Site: brandenburg
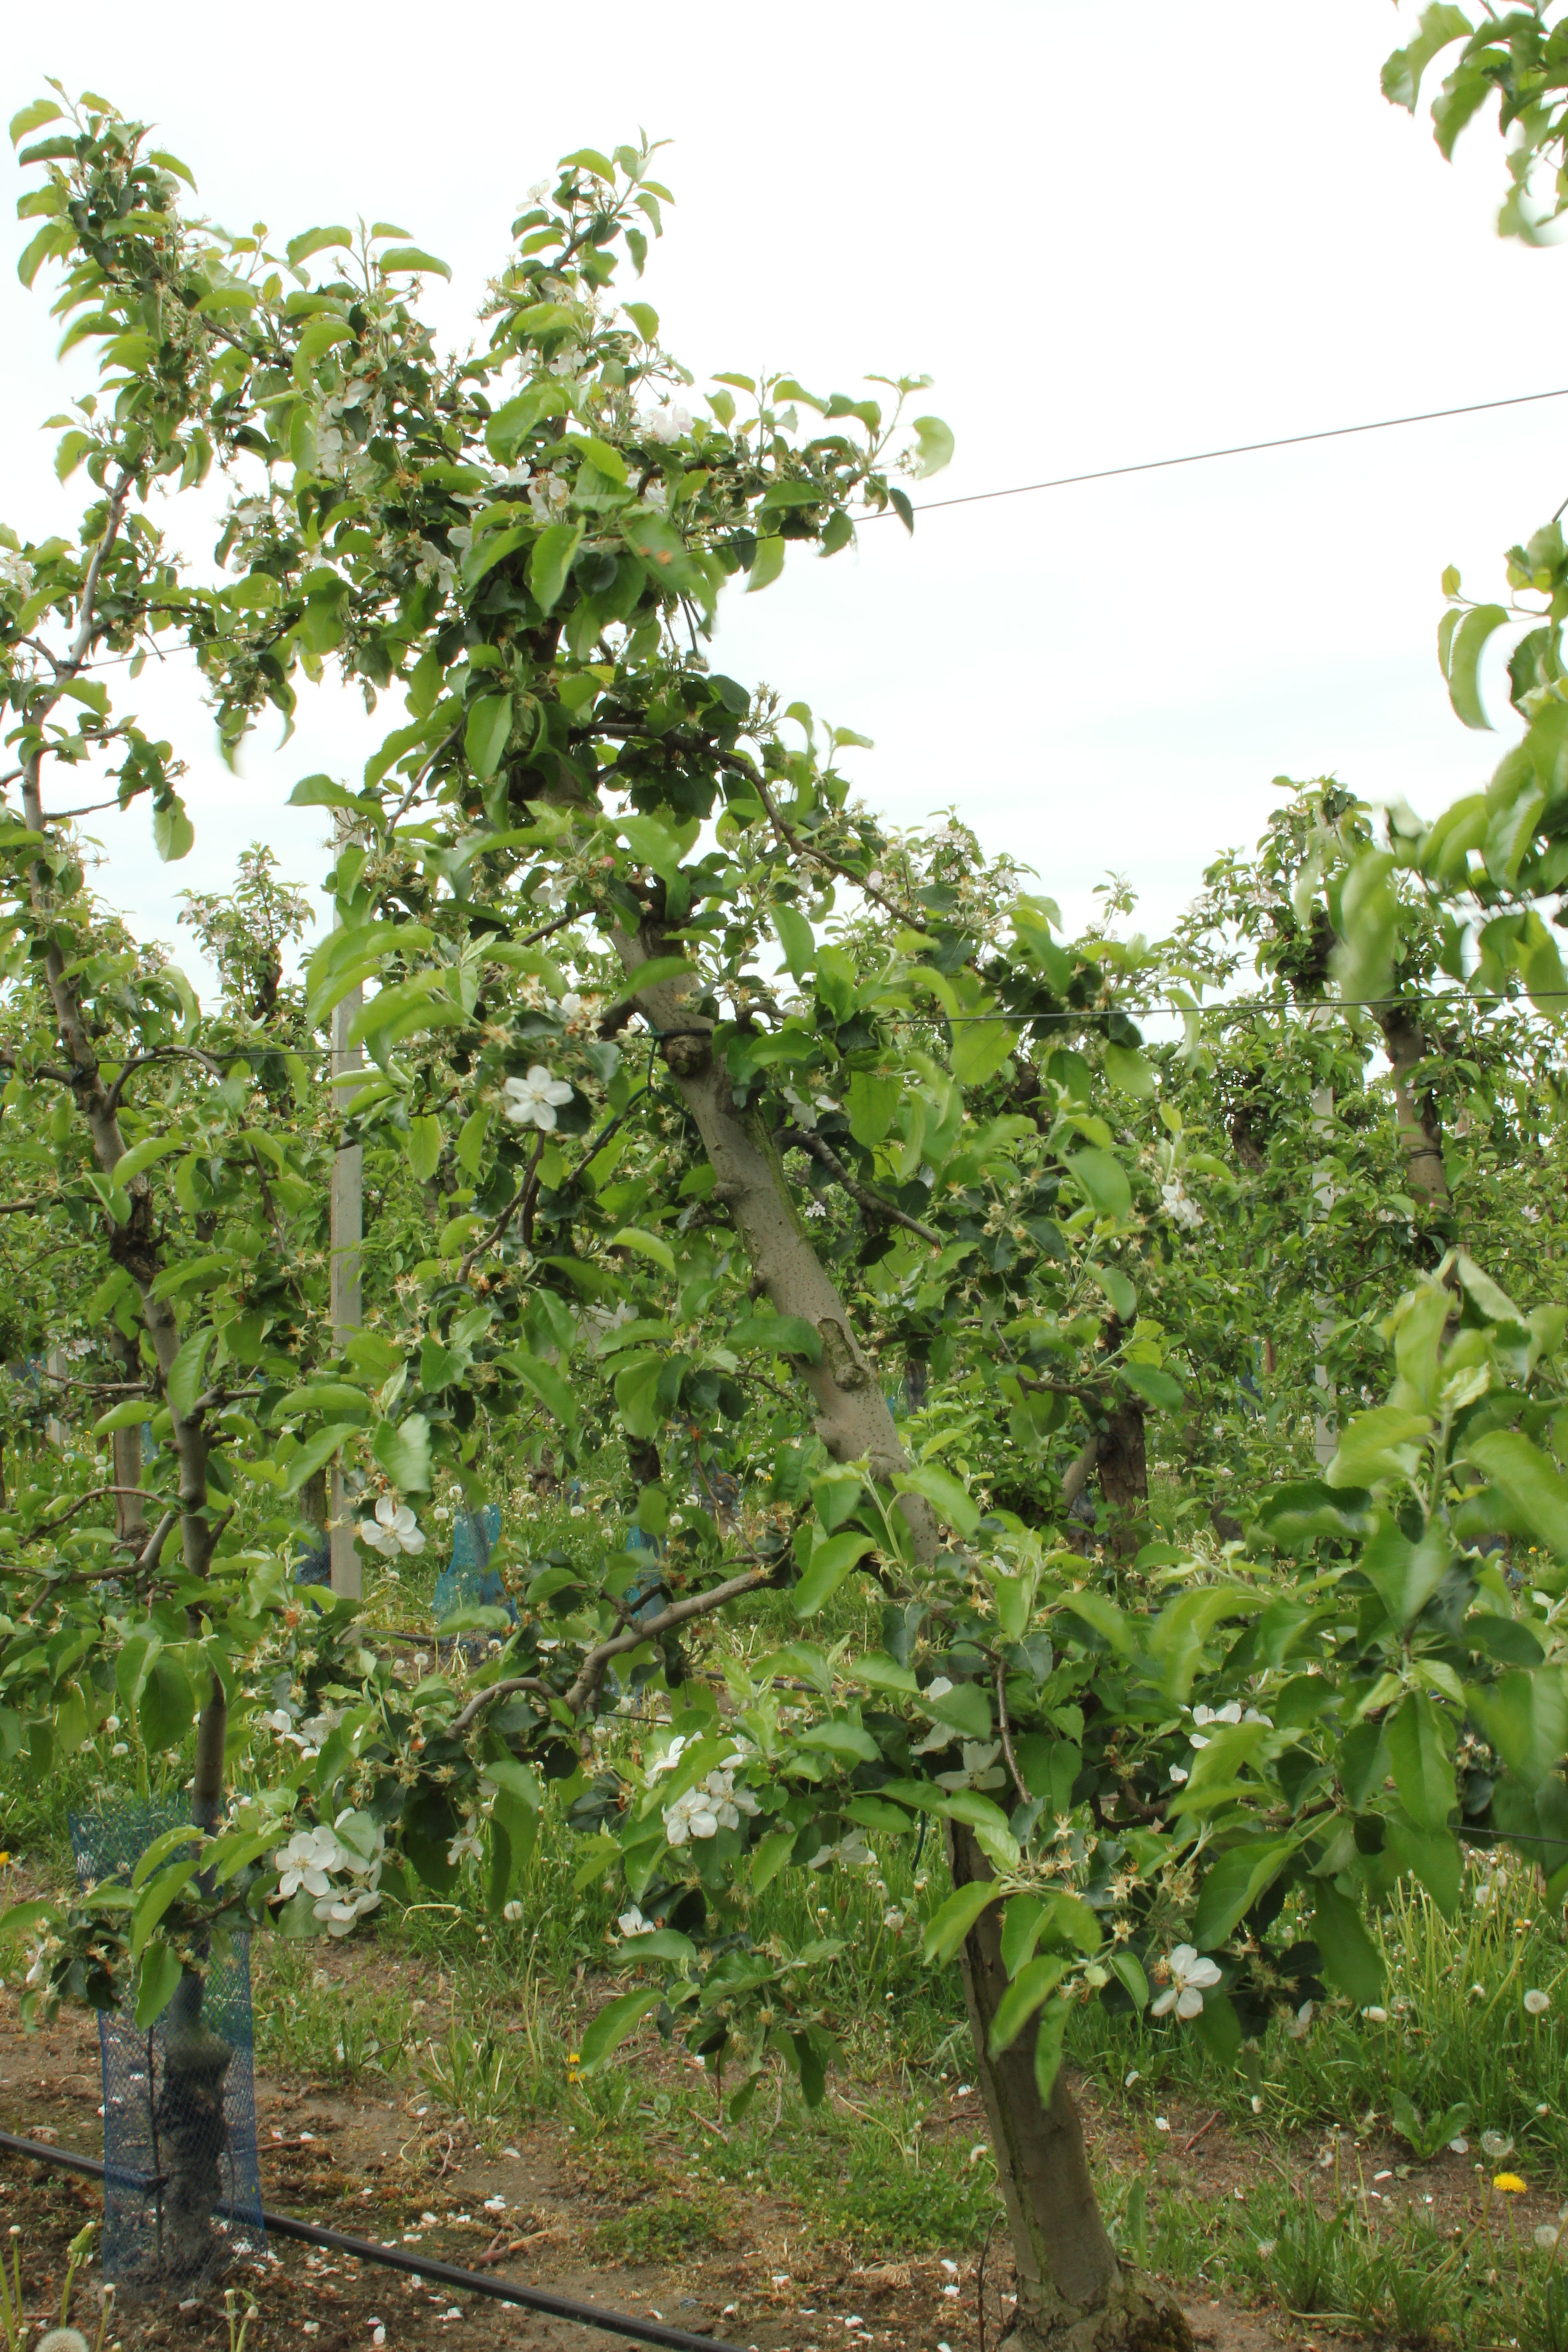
Growth stage (BBCH 67): Flowering